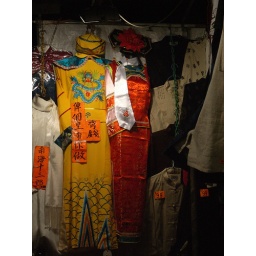
This was taken in Temple Street in Hong Kong. The yellow clothes was the traditional Chinese emperor dressing.